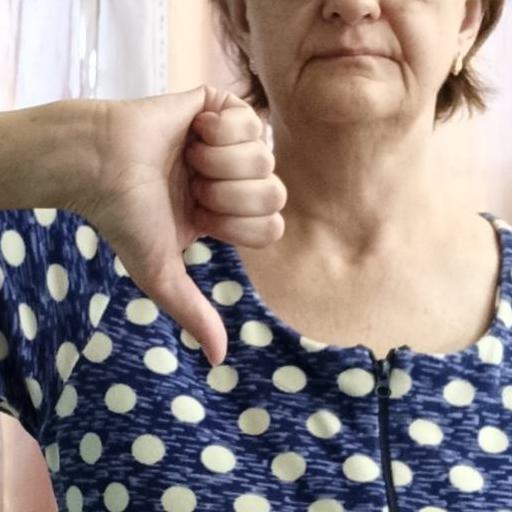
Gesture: dislike